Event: Nepal Earthquake
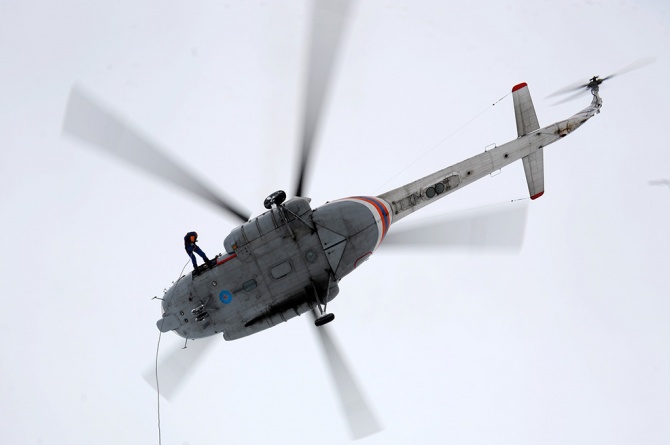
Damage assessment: no_damage